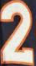
Number: 2